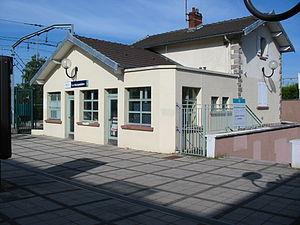
Bures-sur-Yvette est une commune française située à vingt-trois kilomètres au sud-ouest de Paris dans le département de l’Essonne en région Île-de-France.